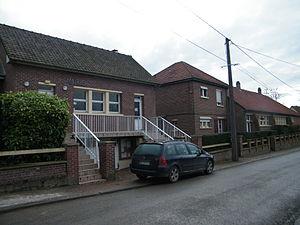
Mairie et école.
Agenvillers est une commune française située dans le département de la Somme en région Hauts-de-France.